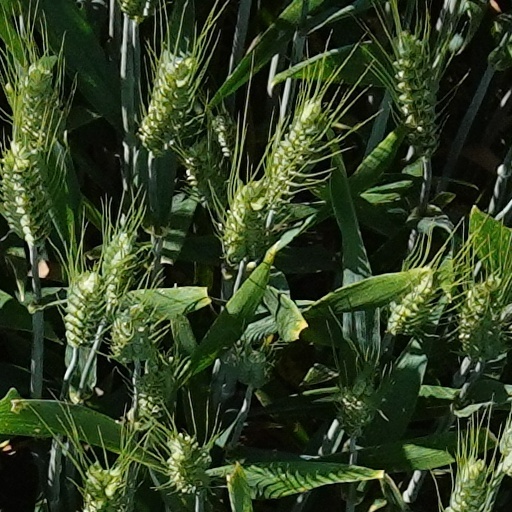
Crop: wheat